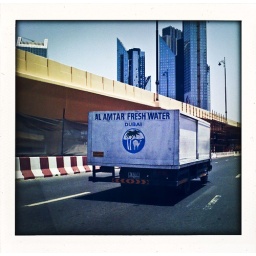
Dubai, UAE. May 9, 2010. A truck delivers bottled water to various locations in Dubai.